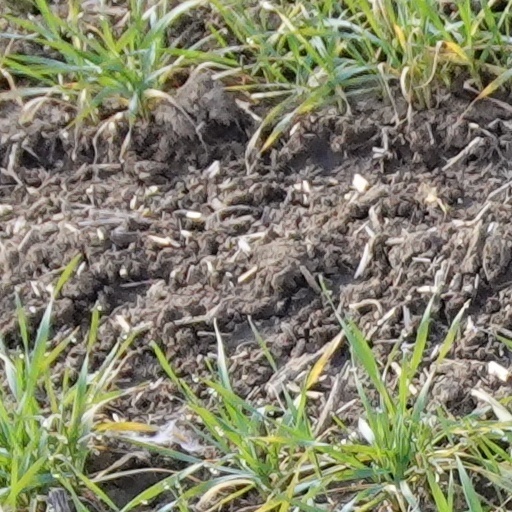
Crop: wheat